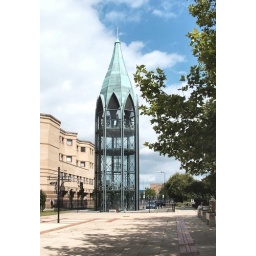
Moden glass bell tower next to the church and council offices in Basildon town center.